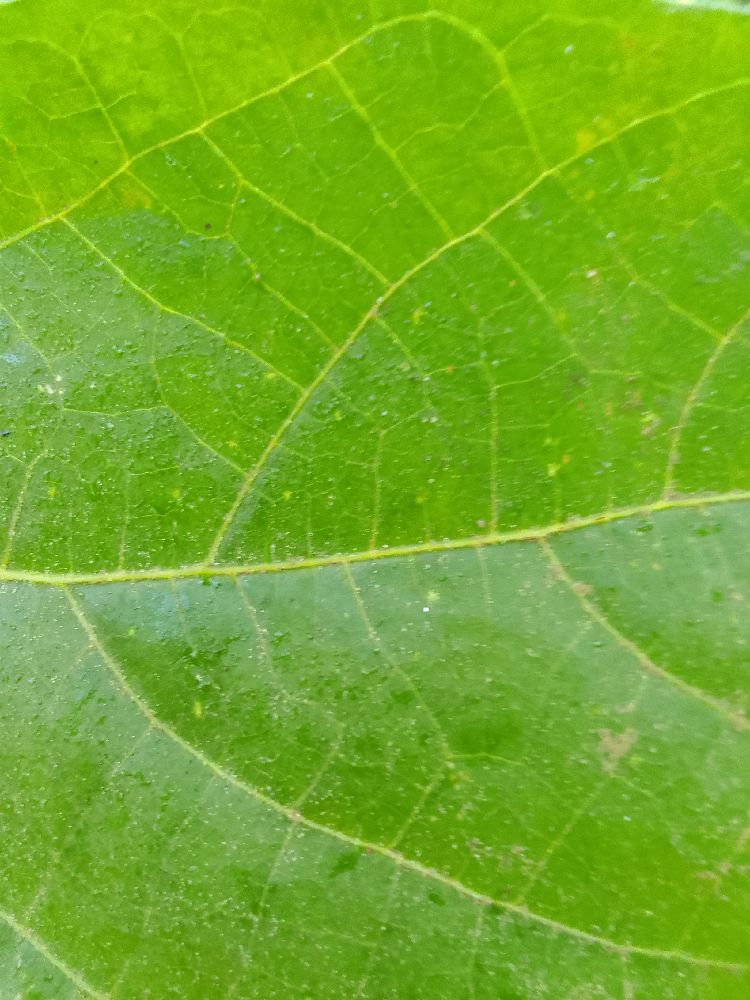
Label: healthy